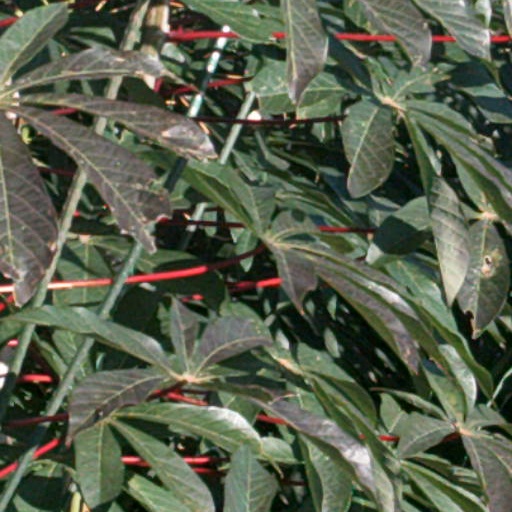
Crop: cassava